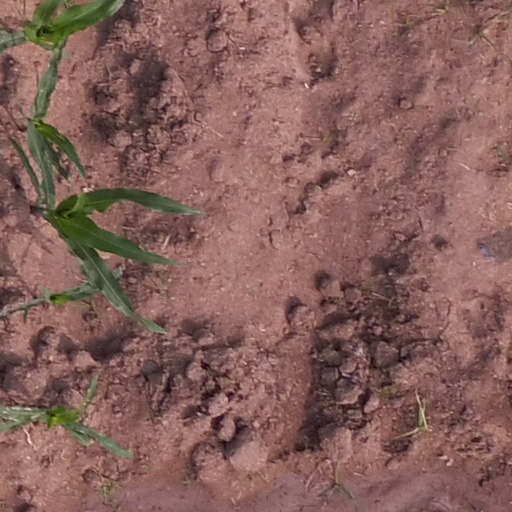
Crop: maize; corn